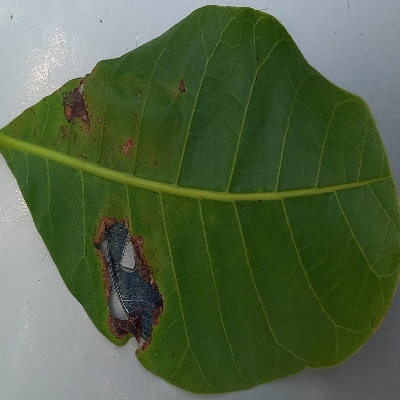
Crop: Cashew
Condition: anthracnose